James Stevenson Ewing

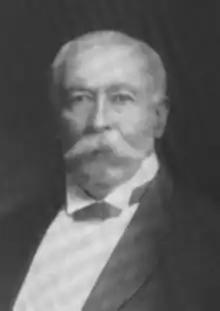

James Stevenson Ewing was born in Woodford County, Illinois. In 1849, he moved with his family to Bloomington, Illinois. Ewing was a cousin of Adlai Stevenson who served as Vice President of the United States during the administration of President Grover Cleveland. Ewing went to Illinois Wesleyan University, and then graduated from Centre College in Danville, Kentucky. Ewing was admitted to the Illinois bar and practiced law in Bloomington.